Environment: real
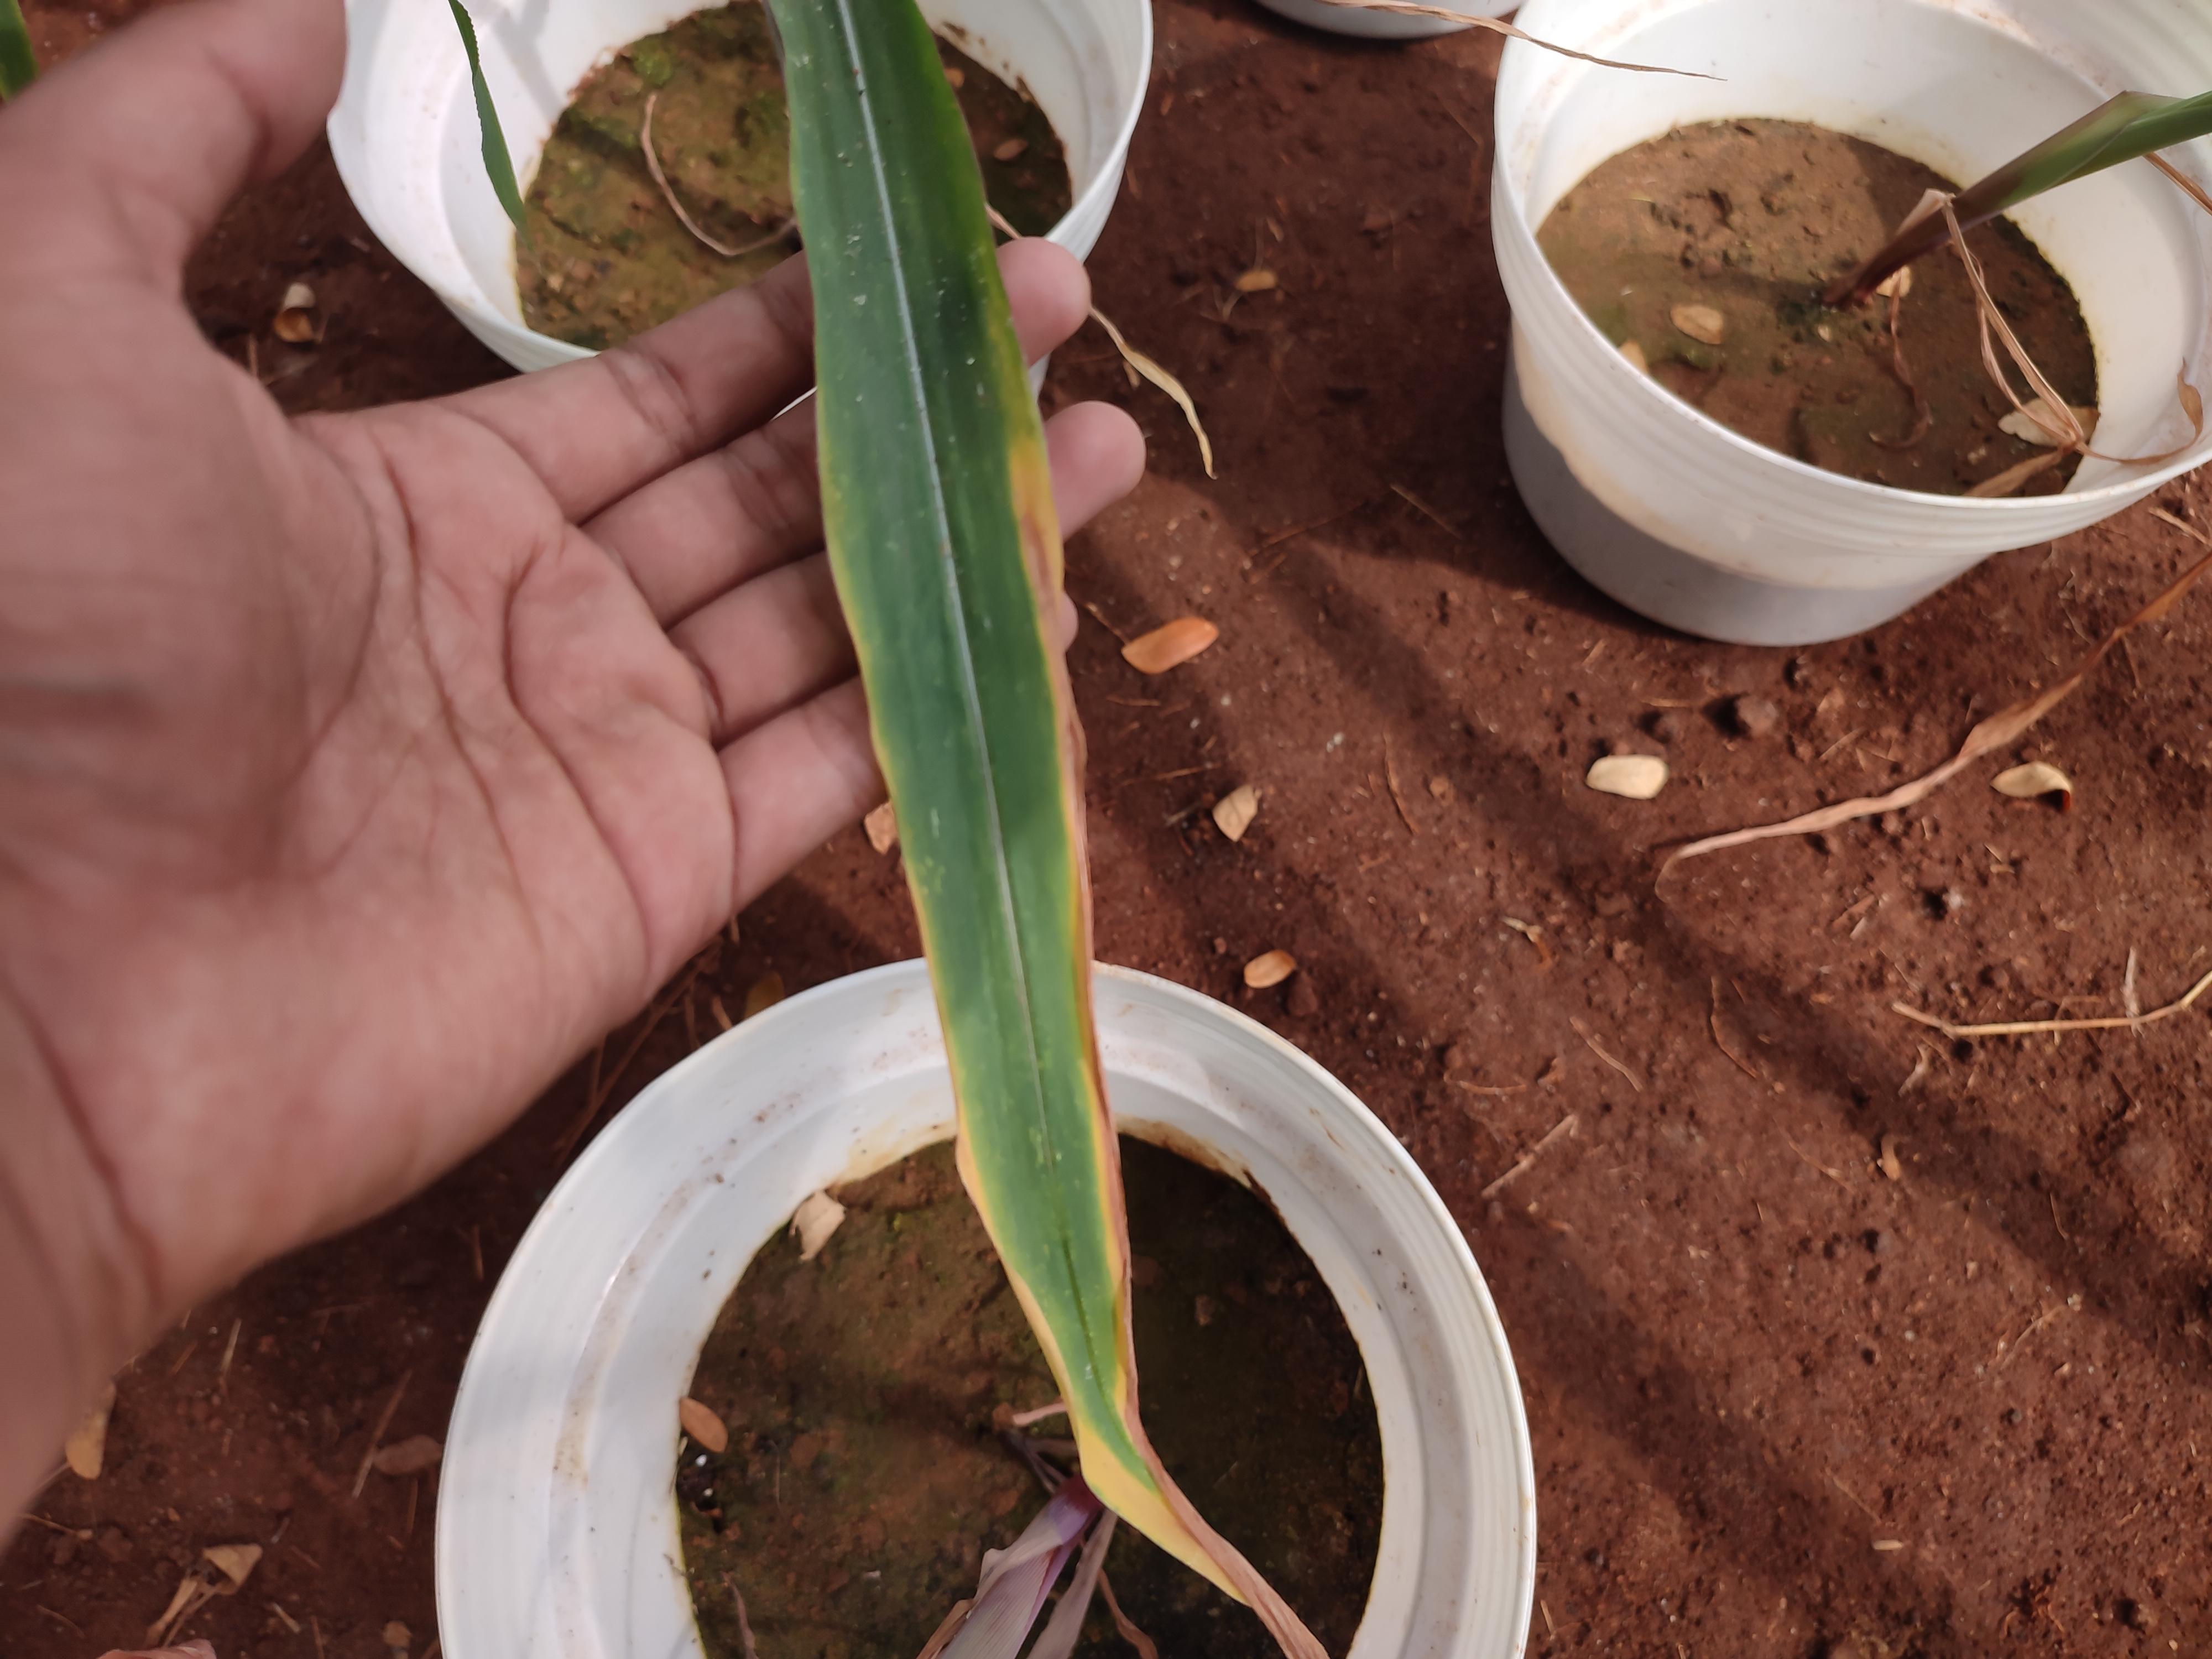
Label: potassium_deficiency